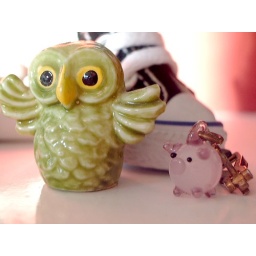
Tiny little owl and teensy little glass pig! Blythe shoe in background for scale.